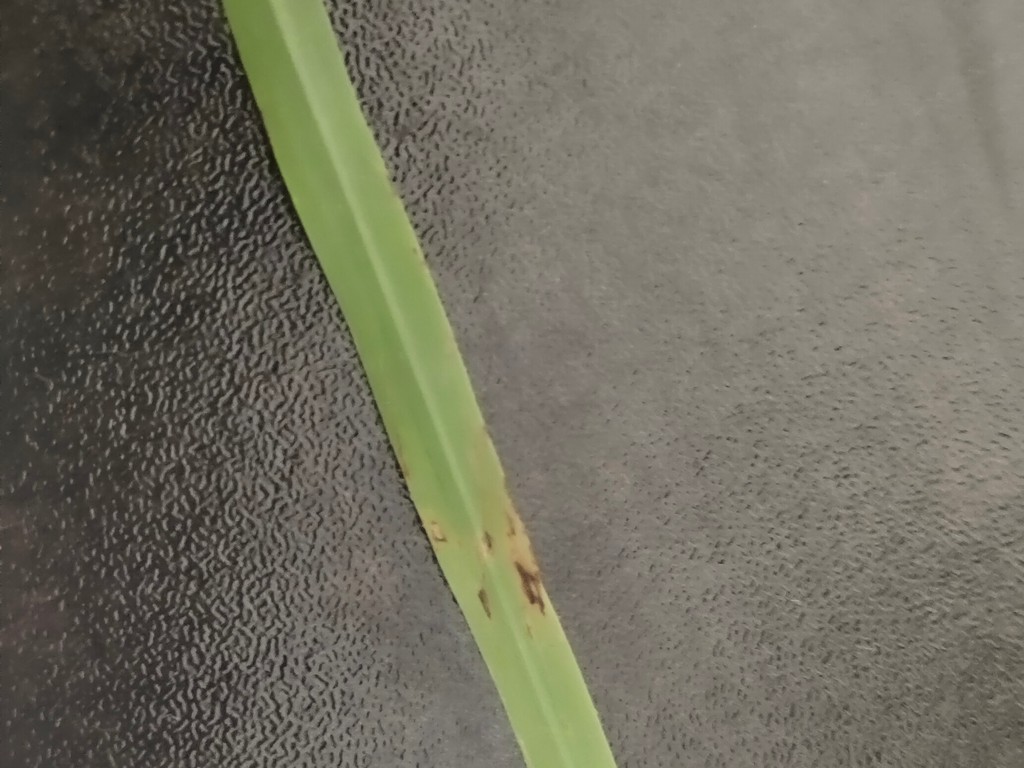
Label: Unhealthy